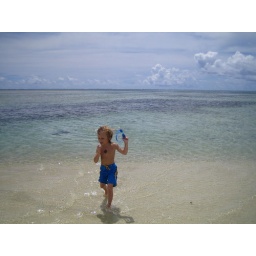
Cocos sand bar in the middle of the ocean